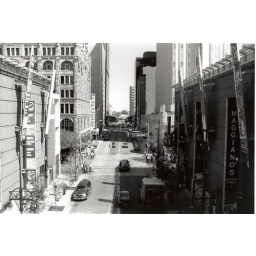
Taken while standing directly underneath that huge eyesore of a sign at the Denver Pavillions.